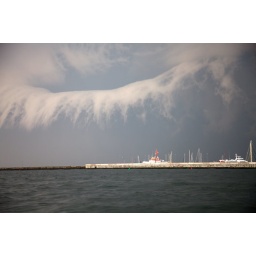
curious clouds approaching while we were in a small boat which brings the passengers to the ship &amp;quot;Atlantis&amp;quot; to Cuxhaven.